Chance Rides

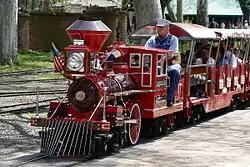
"C.P. Huntington" train at Saint Louis Zoo.

Chance Rides began to fabricate their 2 ft narrow gauge "C. P. Huntington" locomotive in 1961. These locomotives can be powered by gasoline, diesel, propane or electric motors; as of 2025, only the electric model is being offered. Its drive wheels are not powered, but roll on the rails while fake side rods reciprocate in and out of fake cylinders. Power is instead provided by the front and rear trucks.